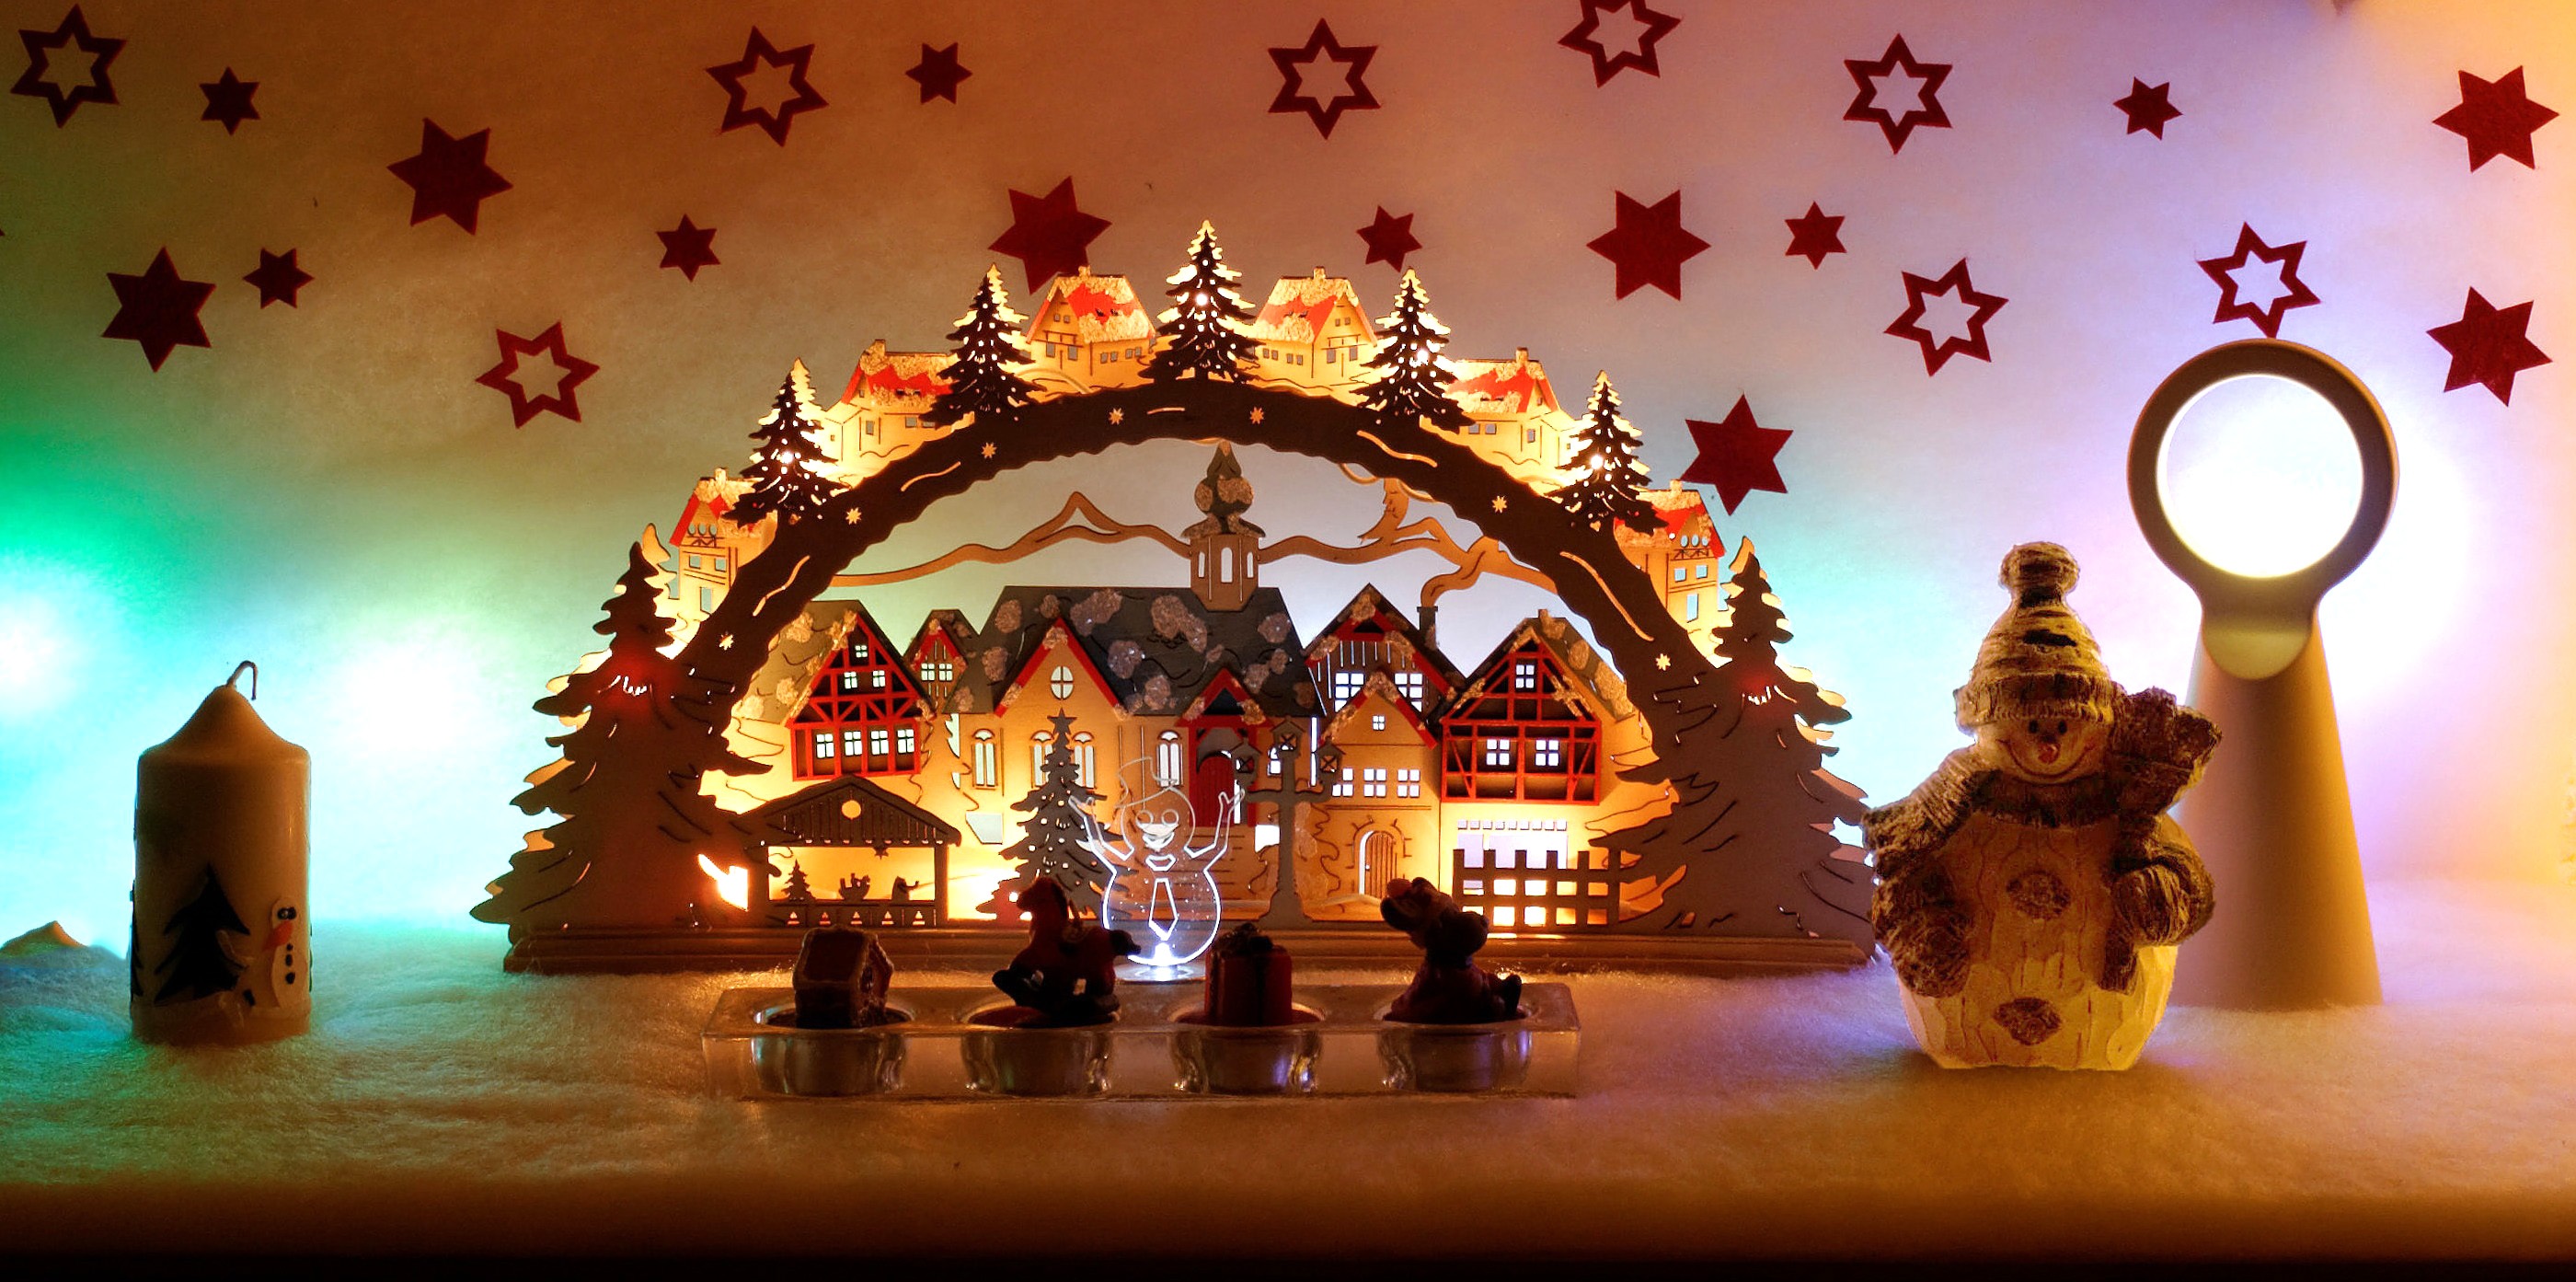
snow, light, holiday, candle, christmas, lighting, advent, christmas decoration, candle arches, fairy bow, snow man